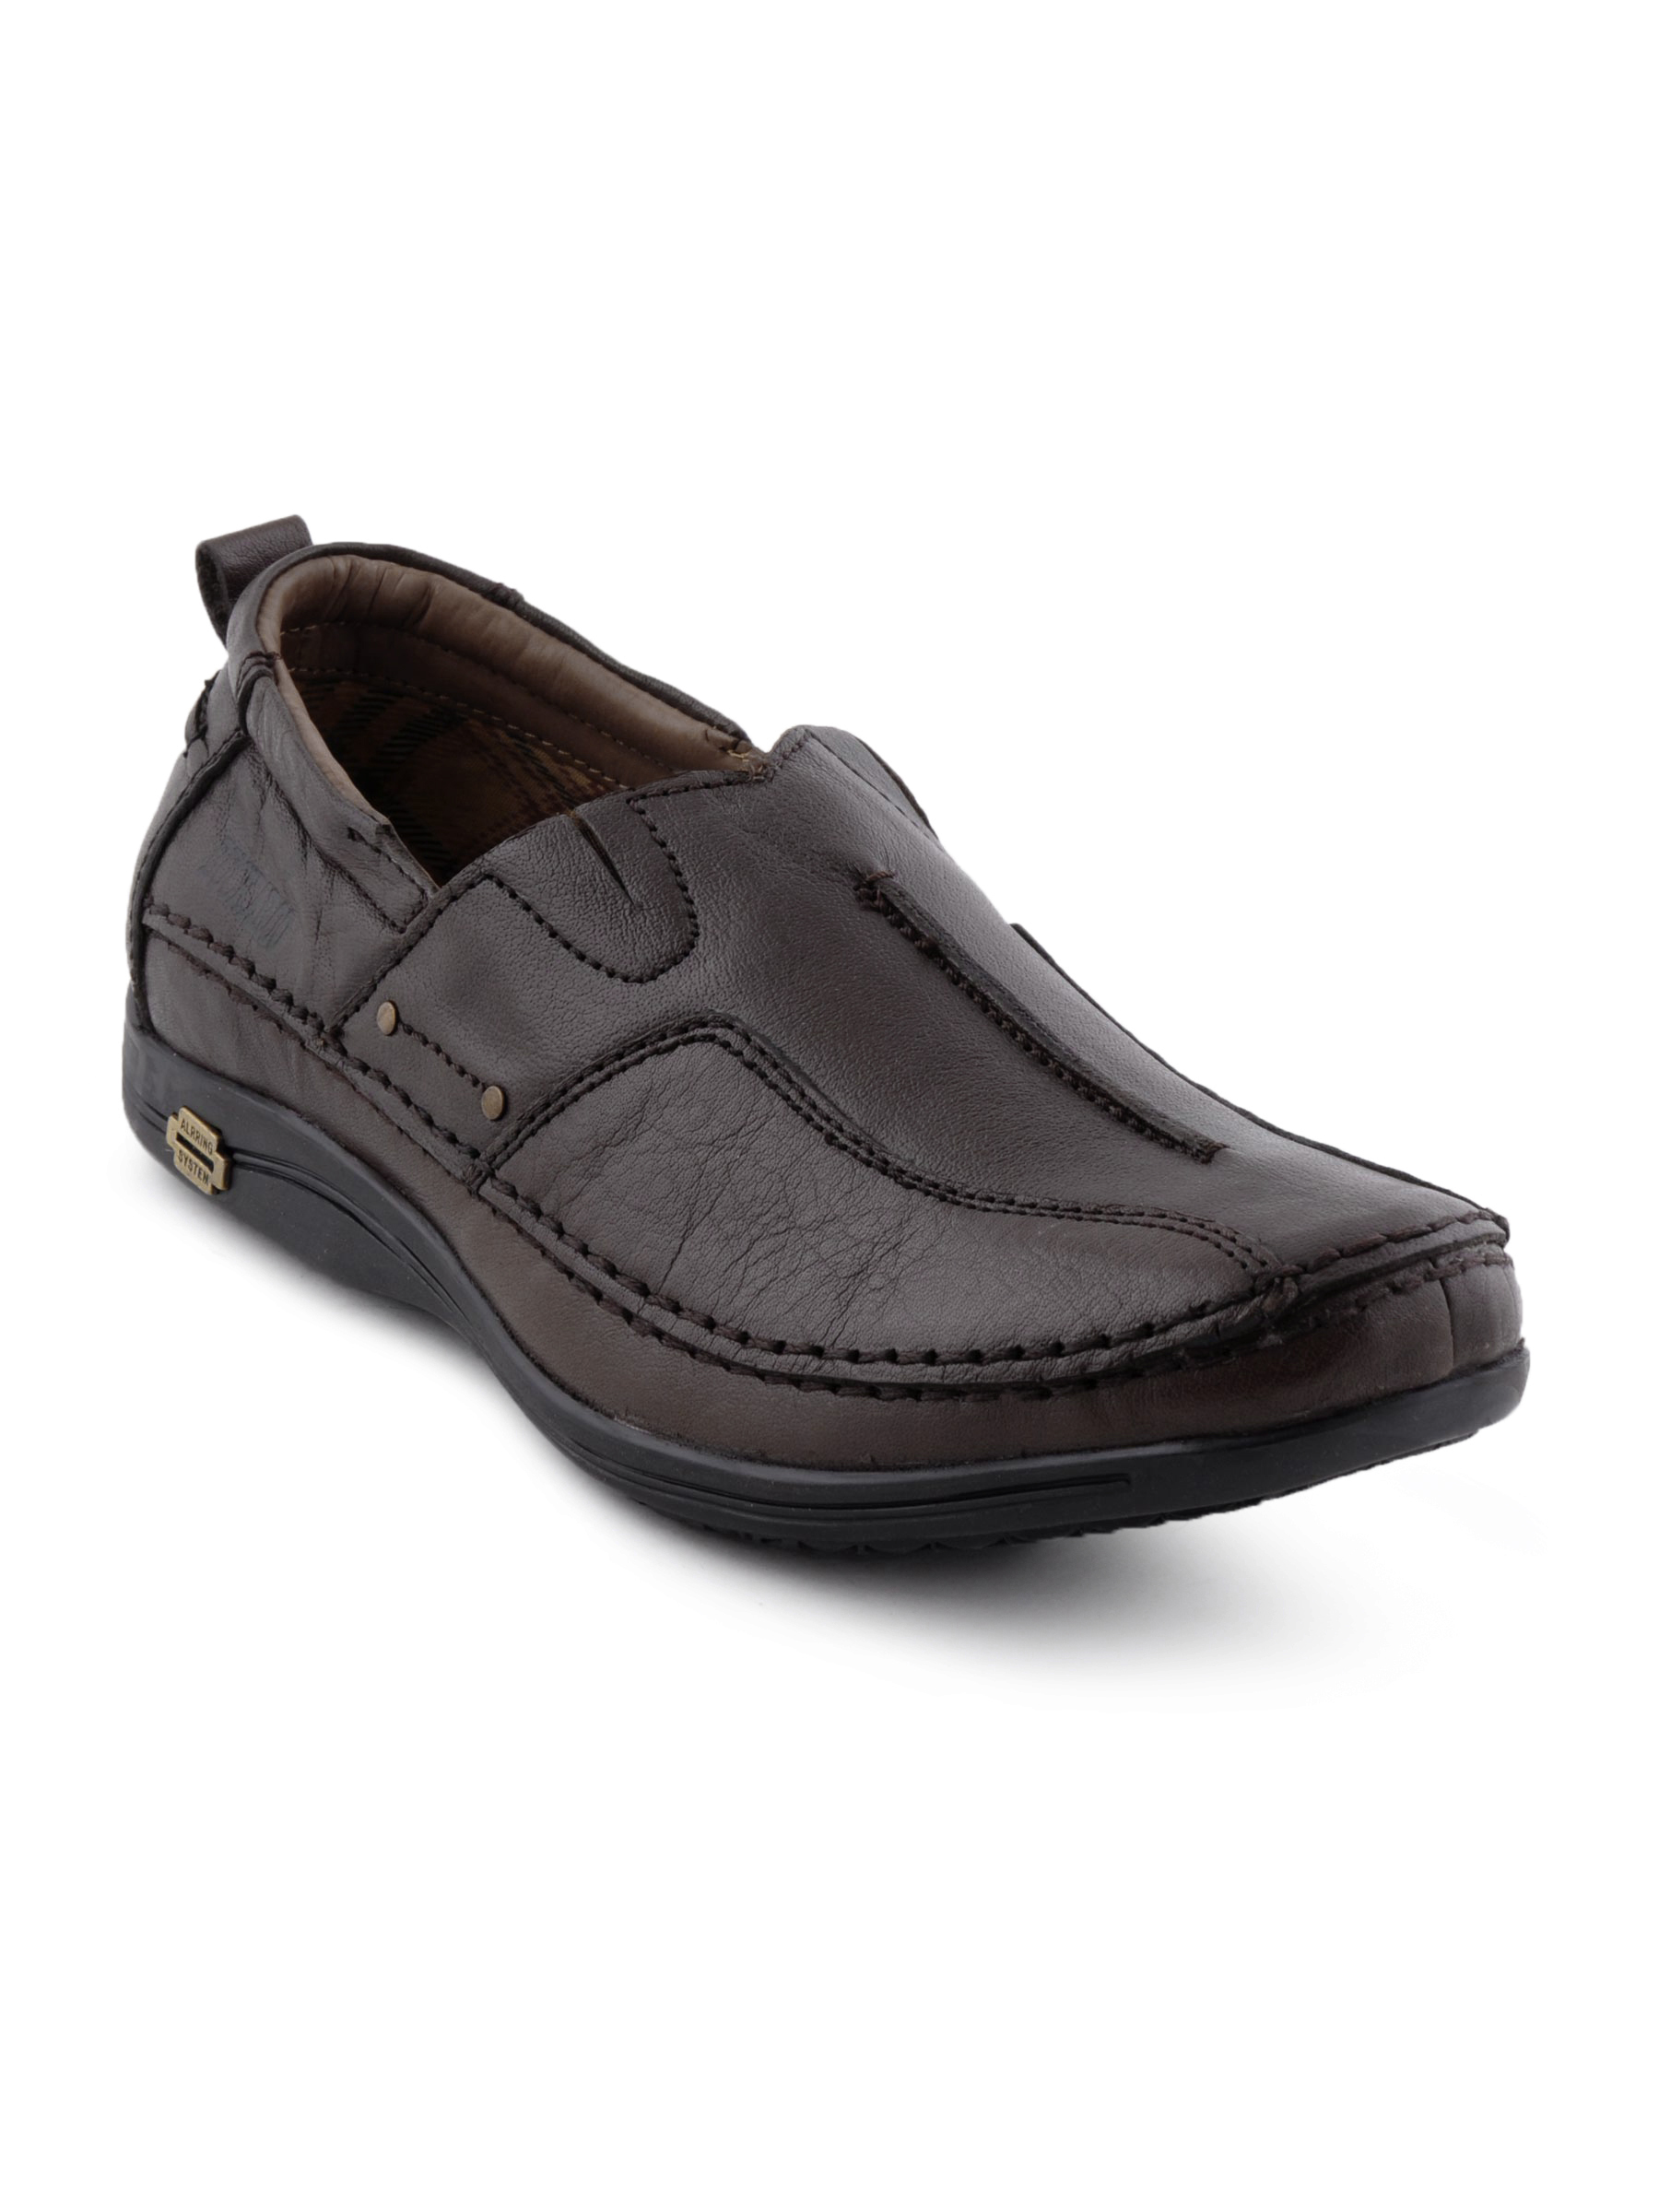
Buckaroo Men Claro Brown Casual Shoes
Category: Footwear / Shoes / Casual Shoes
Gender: Men
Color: Brown
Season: Winter 2012
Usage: Casual